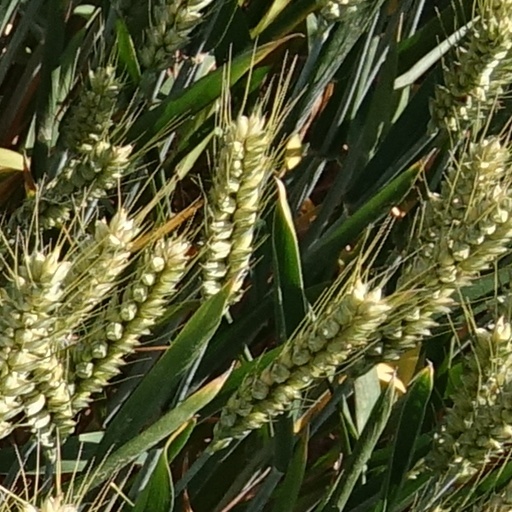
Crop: wheat